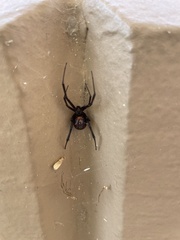
Species: Lactrodectus_hesperus